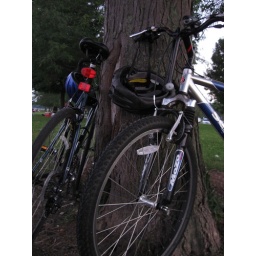
Bryan's and my bike in the park by the lake